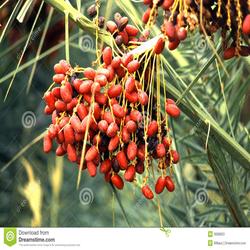
Label: Dates